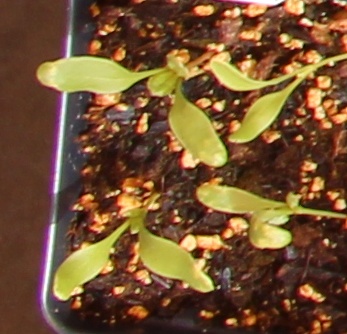
Label: Sugar beet